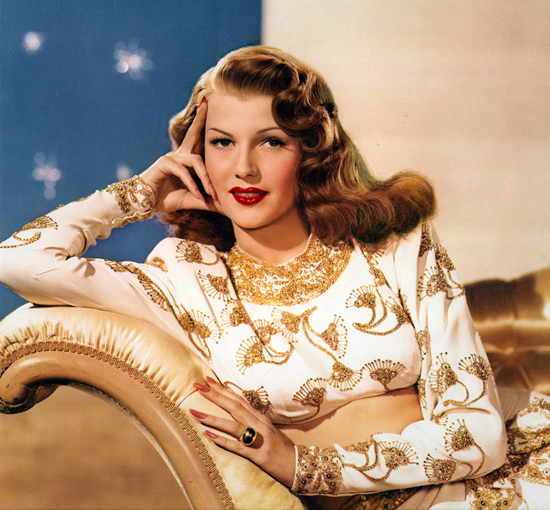
ริตา เฮย์เวิร์ท

| name = ริตา เฮย์เวิร์ท
| image = Hayworth-Gilda-1946-Color.jpg
| caption = ริตา เฮย์เวิร์ท ในปี 1946
| birth_name = Margarita Carmen Cansino
| birth_place = Brooklyn, New York, U.S.
| death_place = New York, New York U.S.
| death_cause = Alzheimer's disease complications
| resting_place = Holy Cross Cemetery, Culver City
| occupation = นักแสดง นักเต้น
| years active = 1931–1972
*
*
*
*
*
| children = 2, including Princess Yasmin Aga Khan|Yasmin Aga Khan
| signature = Rita Hayworth signature.svg
ริตา เฮย์เวิร์ท (; 17 ตุลาคม ค.ศ. 1916 – 14 พฤษภาคม ค.ศ. 1987) หรือชื่อเกิด มาร์การิตา คาร์เมน แคนซิโน (Margarita Carmen Cansino) เป็นนักแสดง นักเต้น ชาวอเมริกัน ประสบความสำเร็จในช่วงคริสต์ทศวรรษ 1940 เป็นหนึ่งในนักแสดงแถวหน้าของยุค แสดงในภาพยนตร์ 61 เรื่อง มากกว่า 37 ปี สื่อขนานนามเธอว่า "เทพธิดาแห่งความรัก" (The Love Goddess) เธอยังเป็นนางแบบรูปติดผนังแถวหน้าของเหล่าบรรดาทหารจีไอในช่วงสงครามโลกครั้งที่สอง
เฮย์เวิร์ทเป็นที่รู้จักจากการแสดงในภาพยนตร์ปี ค.ศ 1946 แนวฟิล์มนัวร์เรื่อง "Gilda" แสดงคู่กับเกล็นน์ ฟอร์ด เธอยังเป็นที่รู้จักจากการแสดงในเรื่อง "Only Angels Have Wings" (1939), "The Lady from Shanghai" (1947), "Pal Joey (film)|Pal Joey" (1957) และ "Separate Tables (film)|Separate Tables" (1958) เฟรด แอสแตร์ซึ่งแสดงกับเธอในภาพยนตร์สองเรื่อง คือ "You'll Never Get Rich" (1941) และ "You Were Never Lovelier" (1942) ได้บอกว่าเธอเป็นคู่เต้นที่โปรด เธอยังแสดงใน "Cover Girl (film)|Cover Girl" (1944) ร่วมกับจีน เคลลี
ปี ค.ศ. 1980 เฮย์เวิร์ทป่วยเป็นโรคอัลไซเมอร์ ทำให้เธอเสียชีวิตในวัย 68 ปี จากการเสียชีวิตของเธอทำให้ผู้คนในสมัยนั้นที่ยังไม่รู้จักโรคนี้ได้รู้จักมากขึ้น
==อ้างอิง==
หมวดหมู่:นักแสดงภาพยนตร์หญิงชาวอเมริกัน
หมวดหมู่:ผู้อำนวยการสร้างภาพยนตร์ชาวอเมริกัน
หมวดหมู่:ชาวอเมริกันเชื้อสายอังกฤษ
หมวดหมู่:ชาวอเมริกันเชื้อสายไอริช
หมวดหมู่:บุคคลจากบรุกลิน
หมวดหมู่:เสียชีวิตจากโรคอัลไซเมอร์
หมวดหมู่:ชาวอเมริกันเชื้อสายสเปน